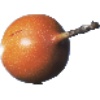
Label: Granadilla 1